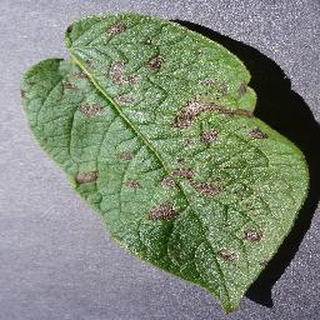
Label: potato_early_blight